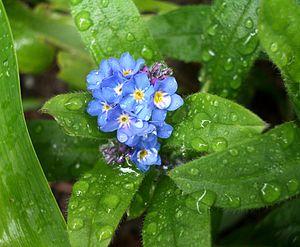
Cette liste de Tracheophyta de Bosnie-Herzégovine, ainsi que d’espèces introduites est un aperçu incomplet d’espèces de mousses, de fougères, de gymnospermes et d’angiospermes citées dans la littérature disponible en langues bosniaque, croate, serbe et serbo-croate. Cet aperçu n’inclue pas des espèces cultivées ni celles occasionnellement introduites.